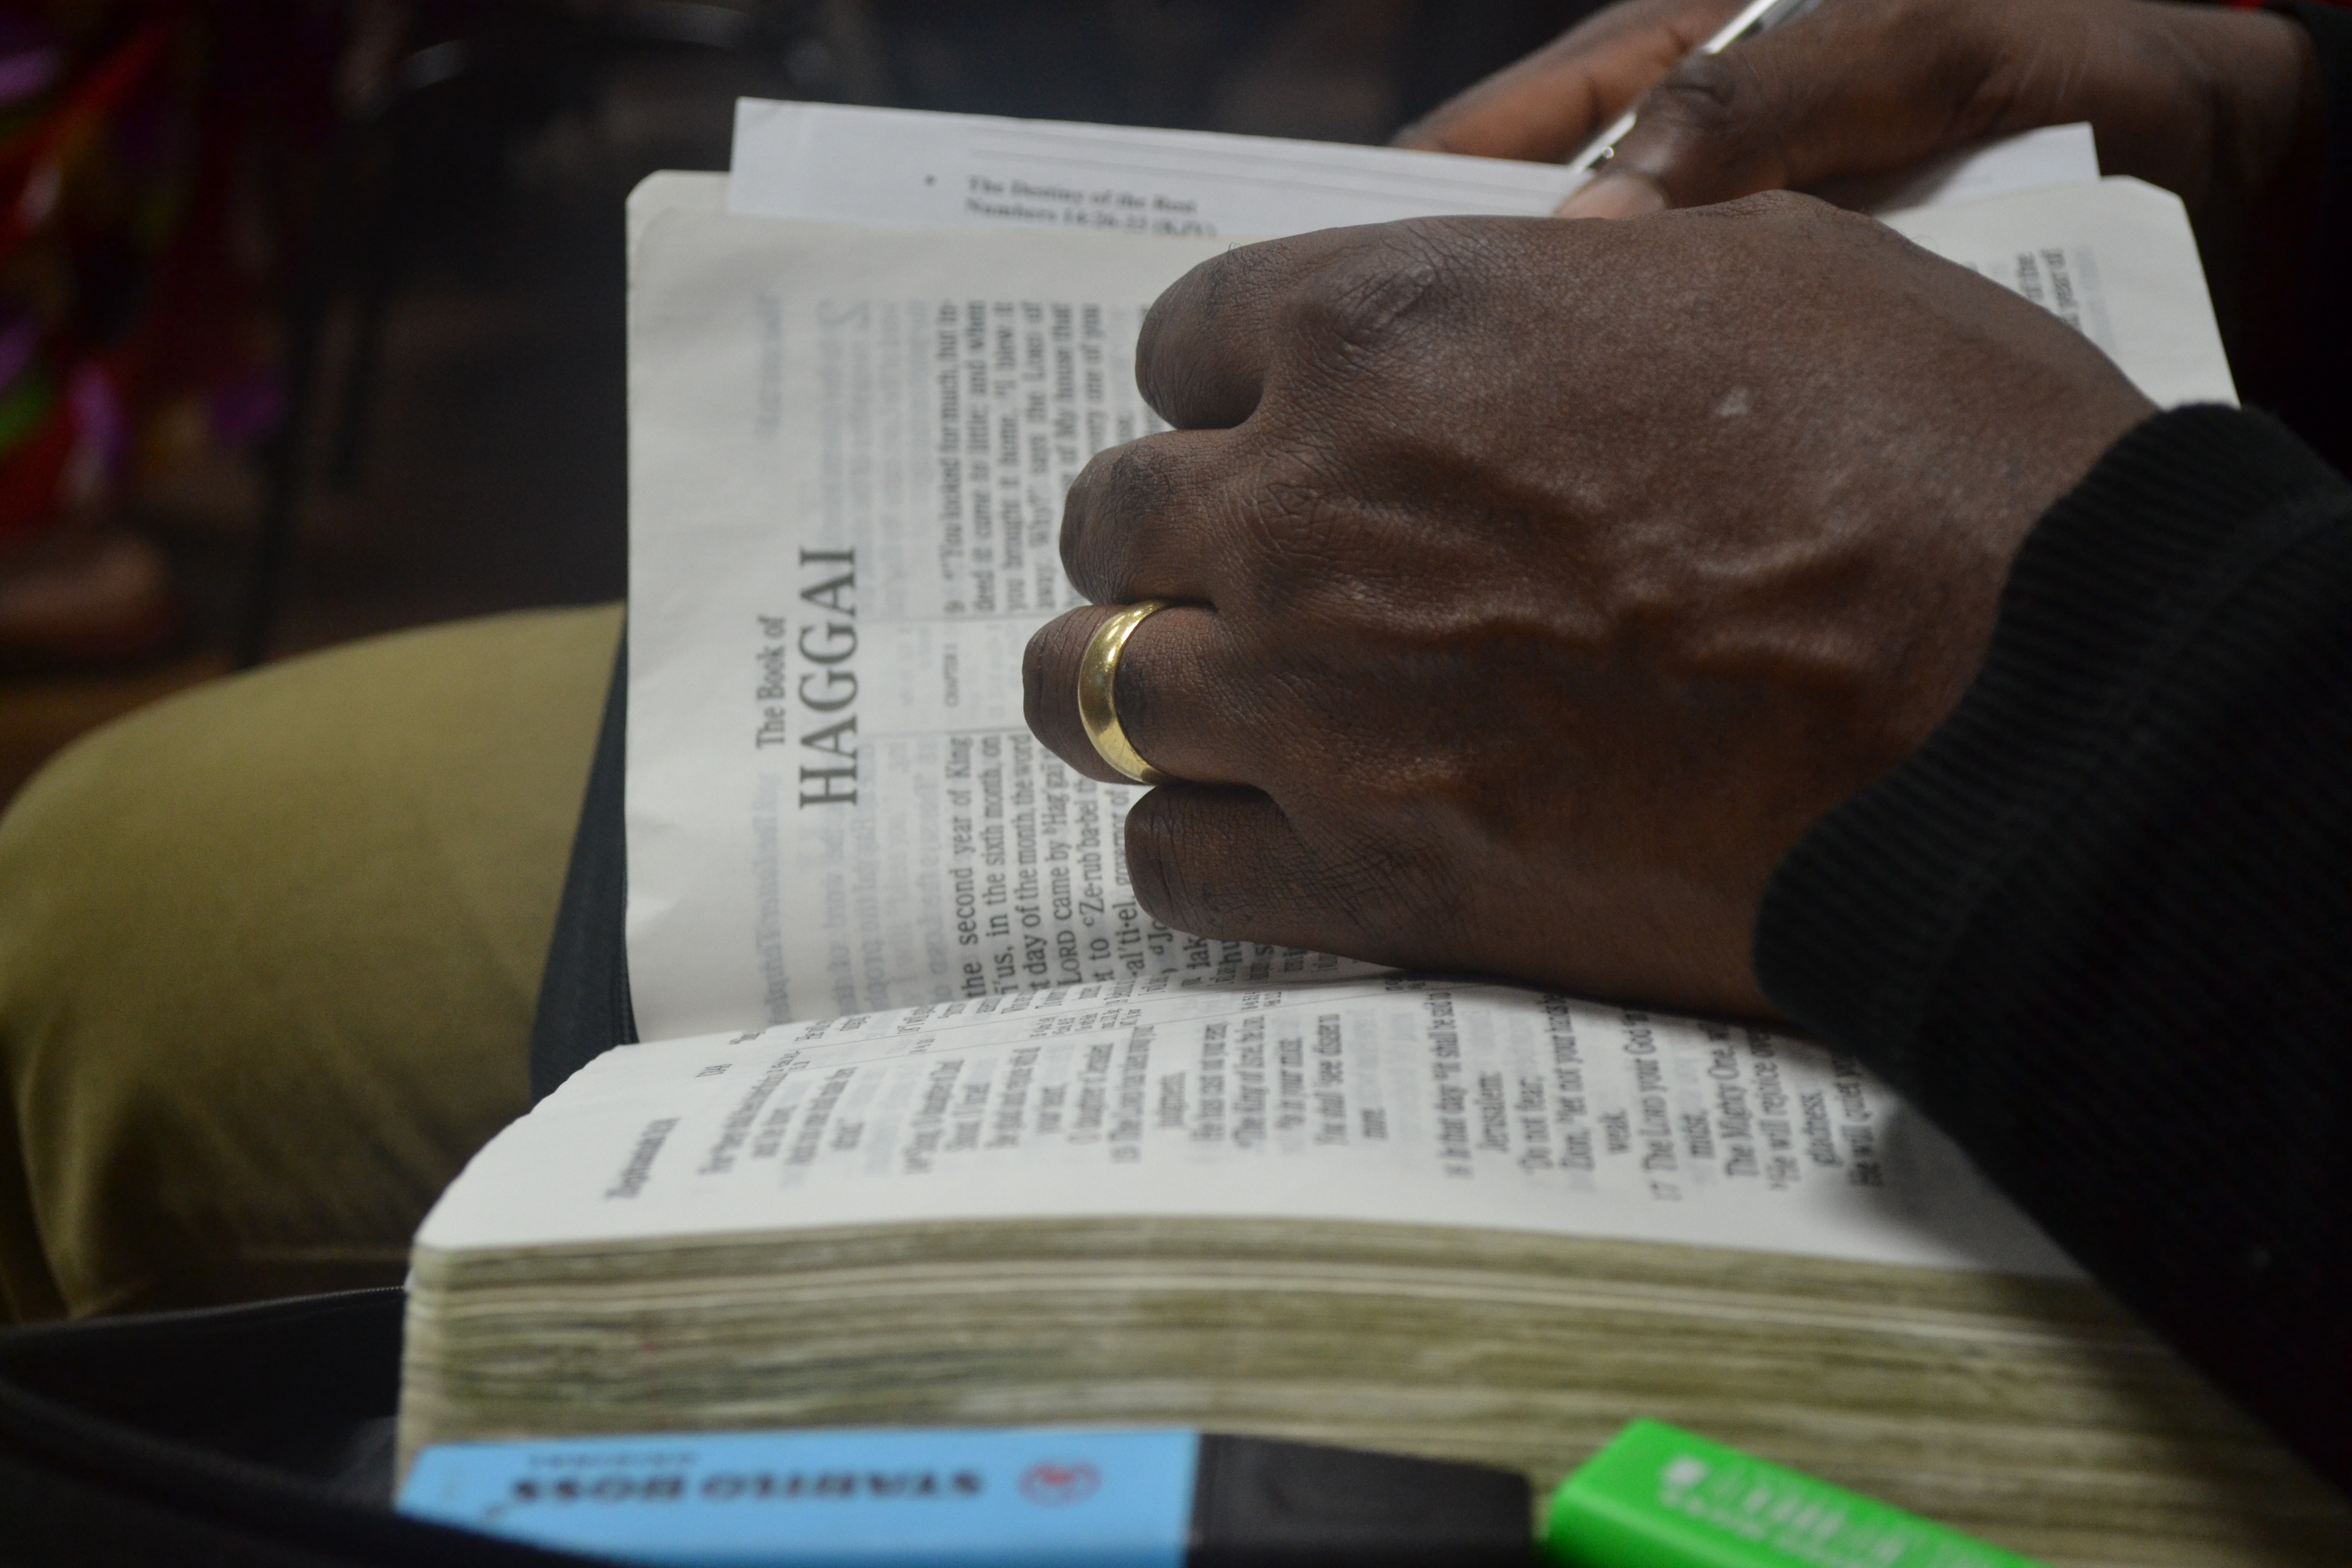
writing, hand, book, read, open, reading, religion, christian, page, bible, spiritual, cash, scripture, religious, christ, literature, study, text, faith, jesus, christianity, holy